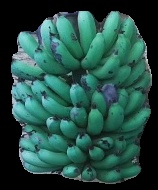
Variety: pachbale
Grade: grade3